Ioannis Kapodistrias

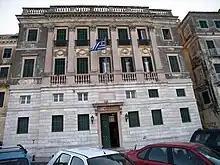
Kapodistrias family home in Corfu. The plaque between the two windows to the left of the entrance mentions he was born there.

His mother was Adamantine Gonemis (Diamantina Gonemi), a countess, and daughter of the noble Christodoulos Gonemis. The Gonemis were a Greek family originally from the island of Cyprus, they had migrated to Crete when Cyprus fell to the Ottomans in the 16th century. They then migrated to Epirus, near Argyrokastro, when Crete fell in the 17th century, finally settling on the Ionian island of Corfu. The Gonemis family, like the Kapodistriases, had been listed in the "Libro d'Oro" (Golden Book) of Corfu.